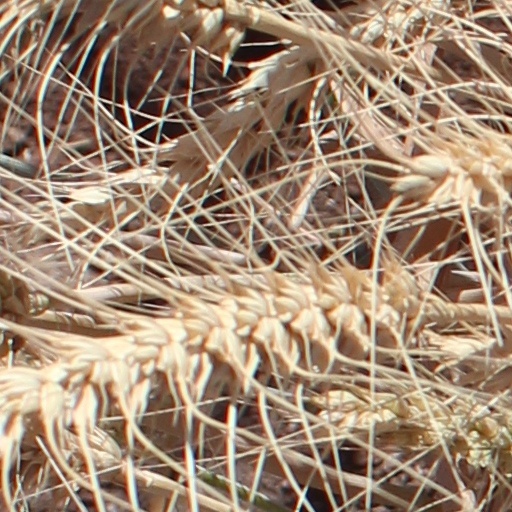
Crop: wheat